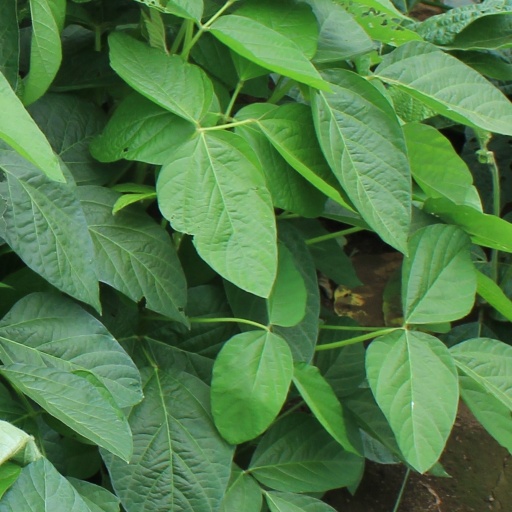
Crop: soybean